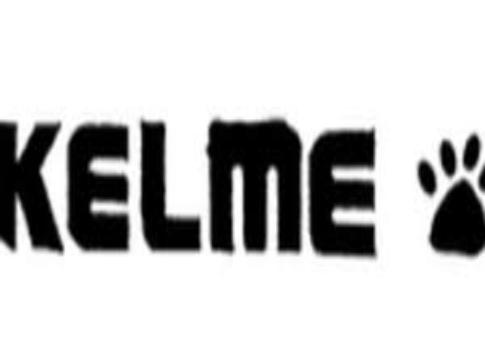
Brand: Kelme
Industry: Sports